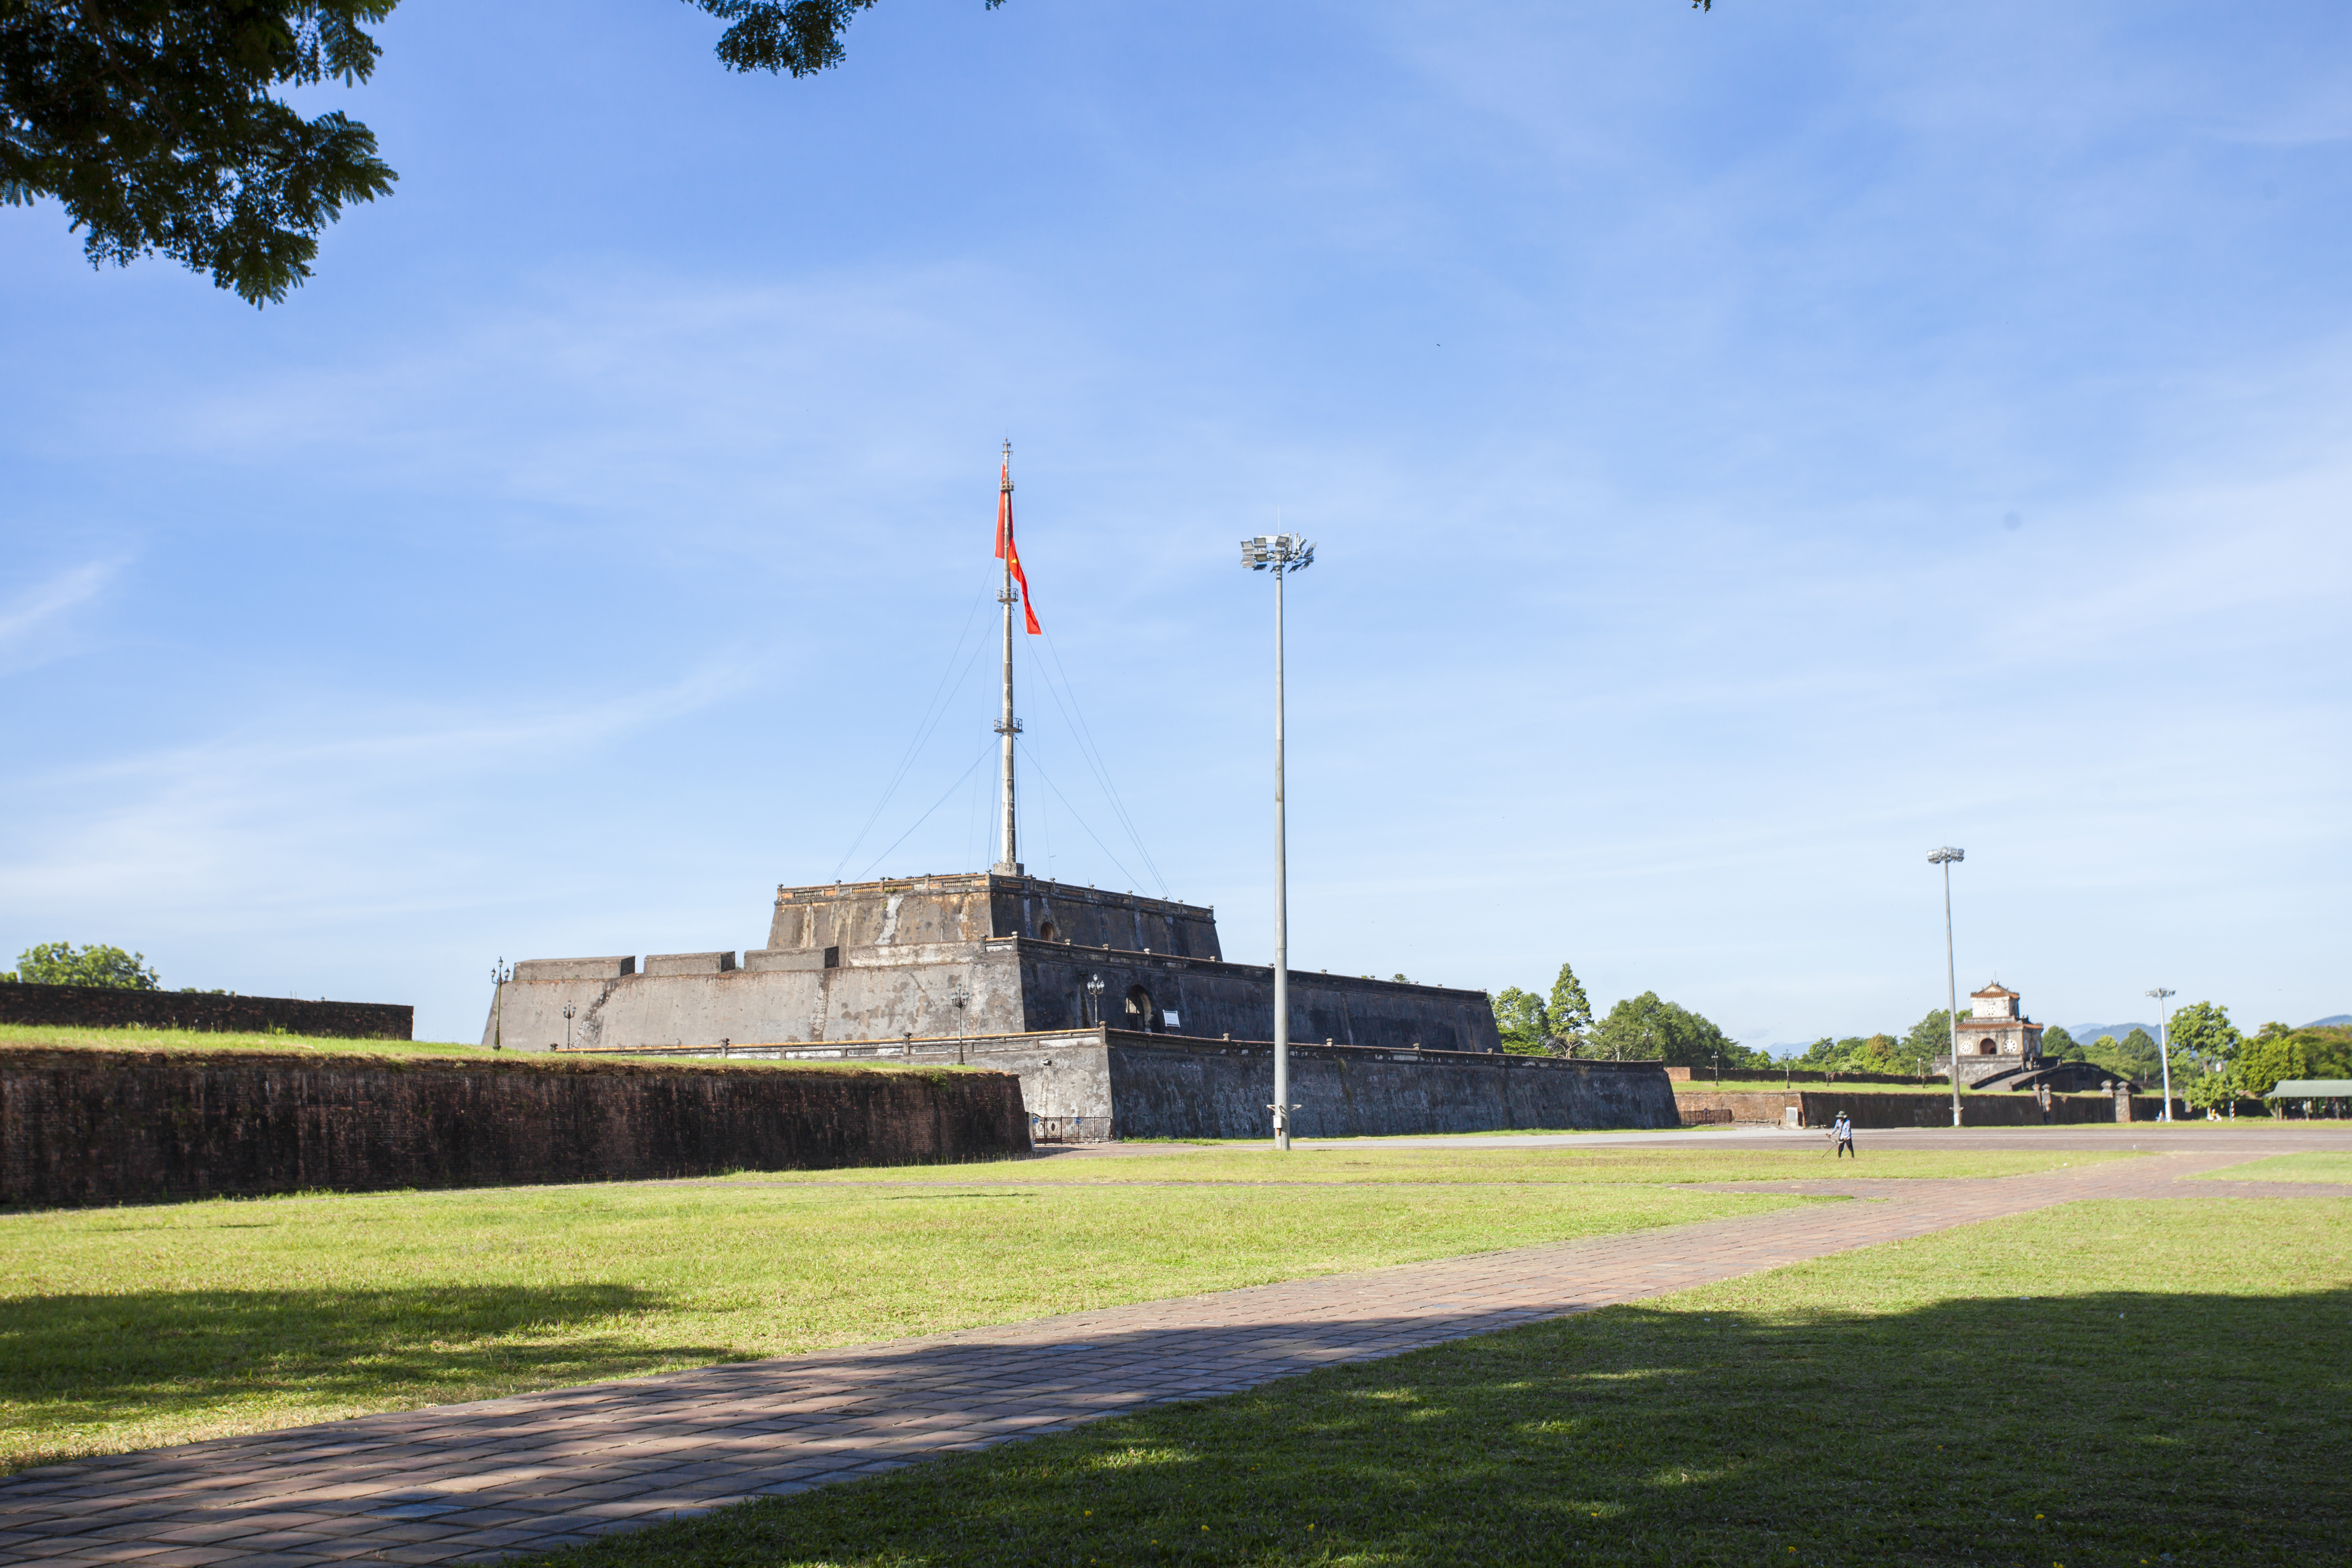
green, art, vietnam, sky, asia, asian, red, blue, city, place, tourist, park, square, flagpole, wall, palace, morning, mausoleum, sunset, river, boat, greetings, lanterns, cloud, grass, rural area, tree, daytime, fortification, field, landscape, memorial, building